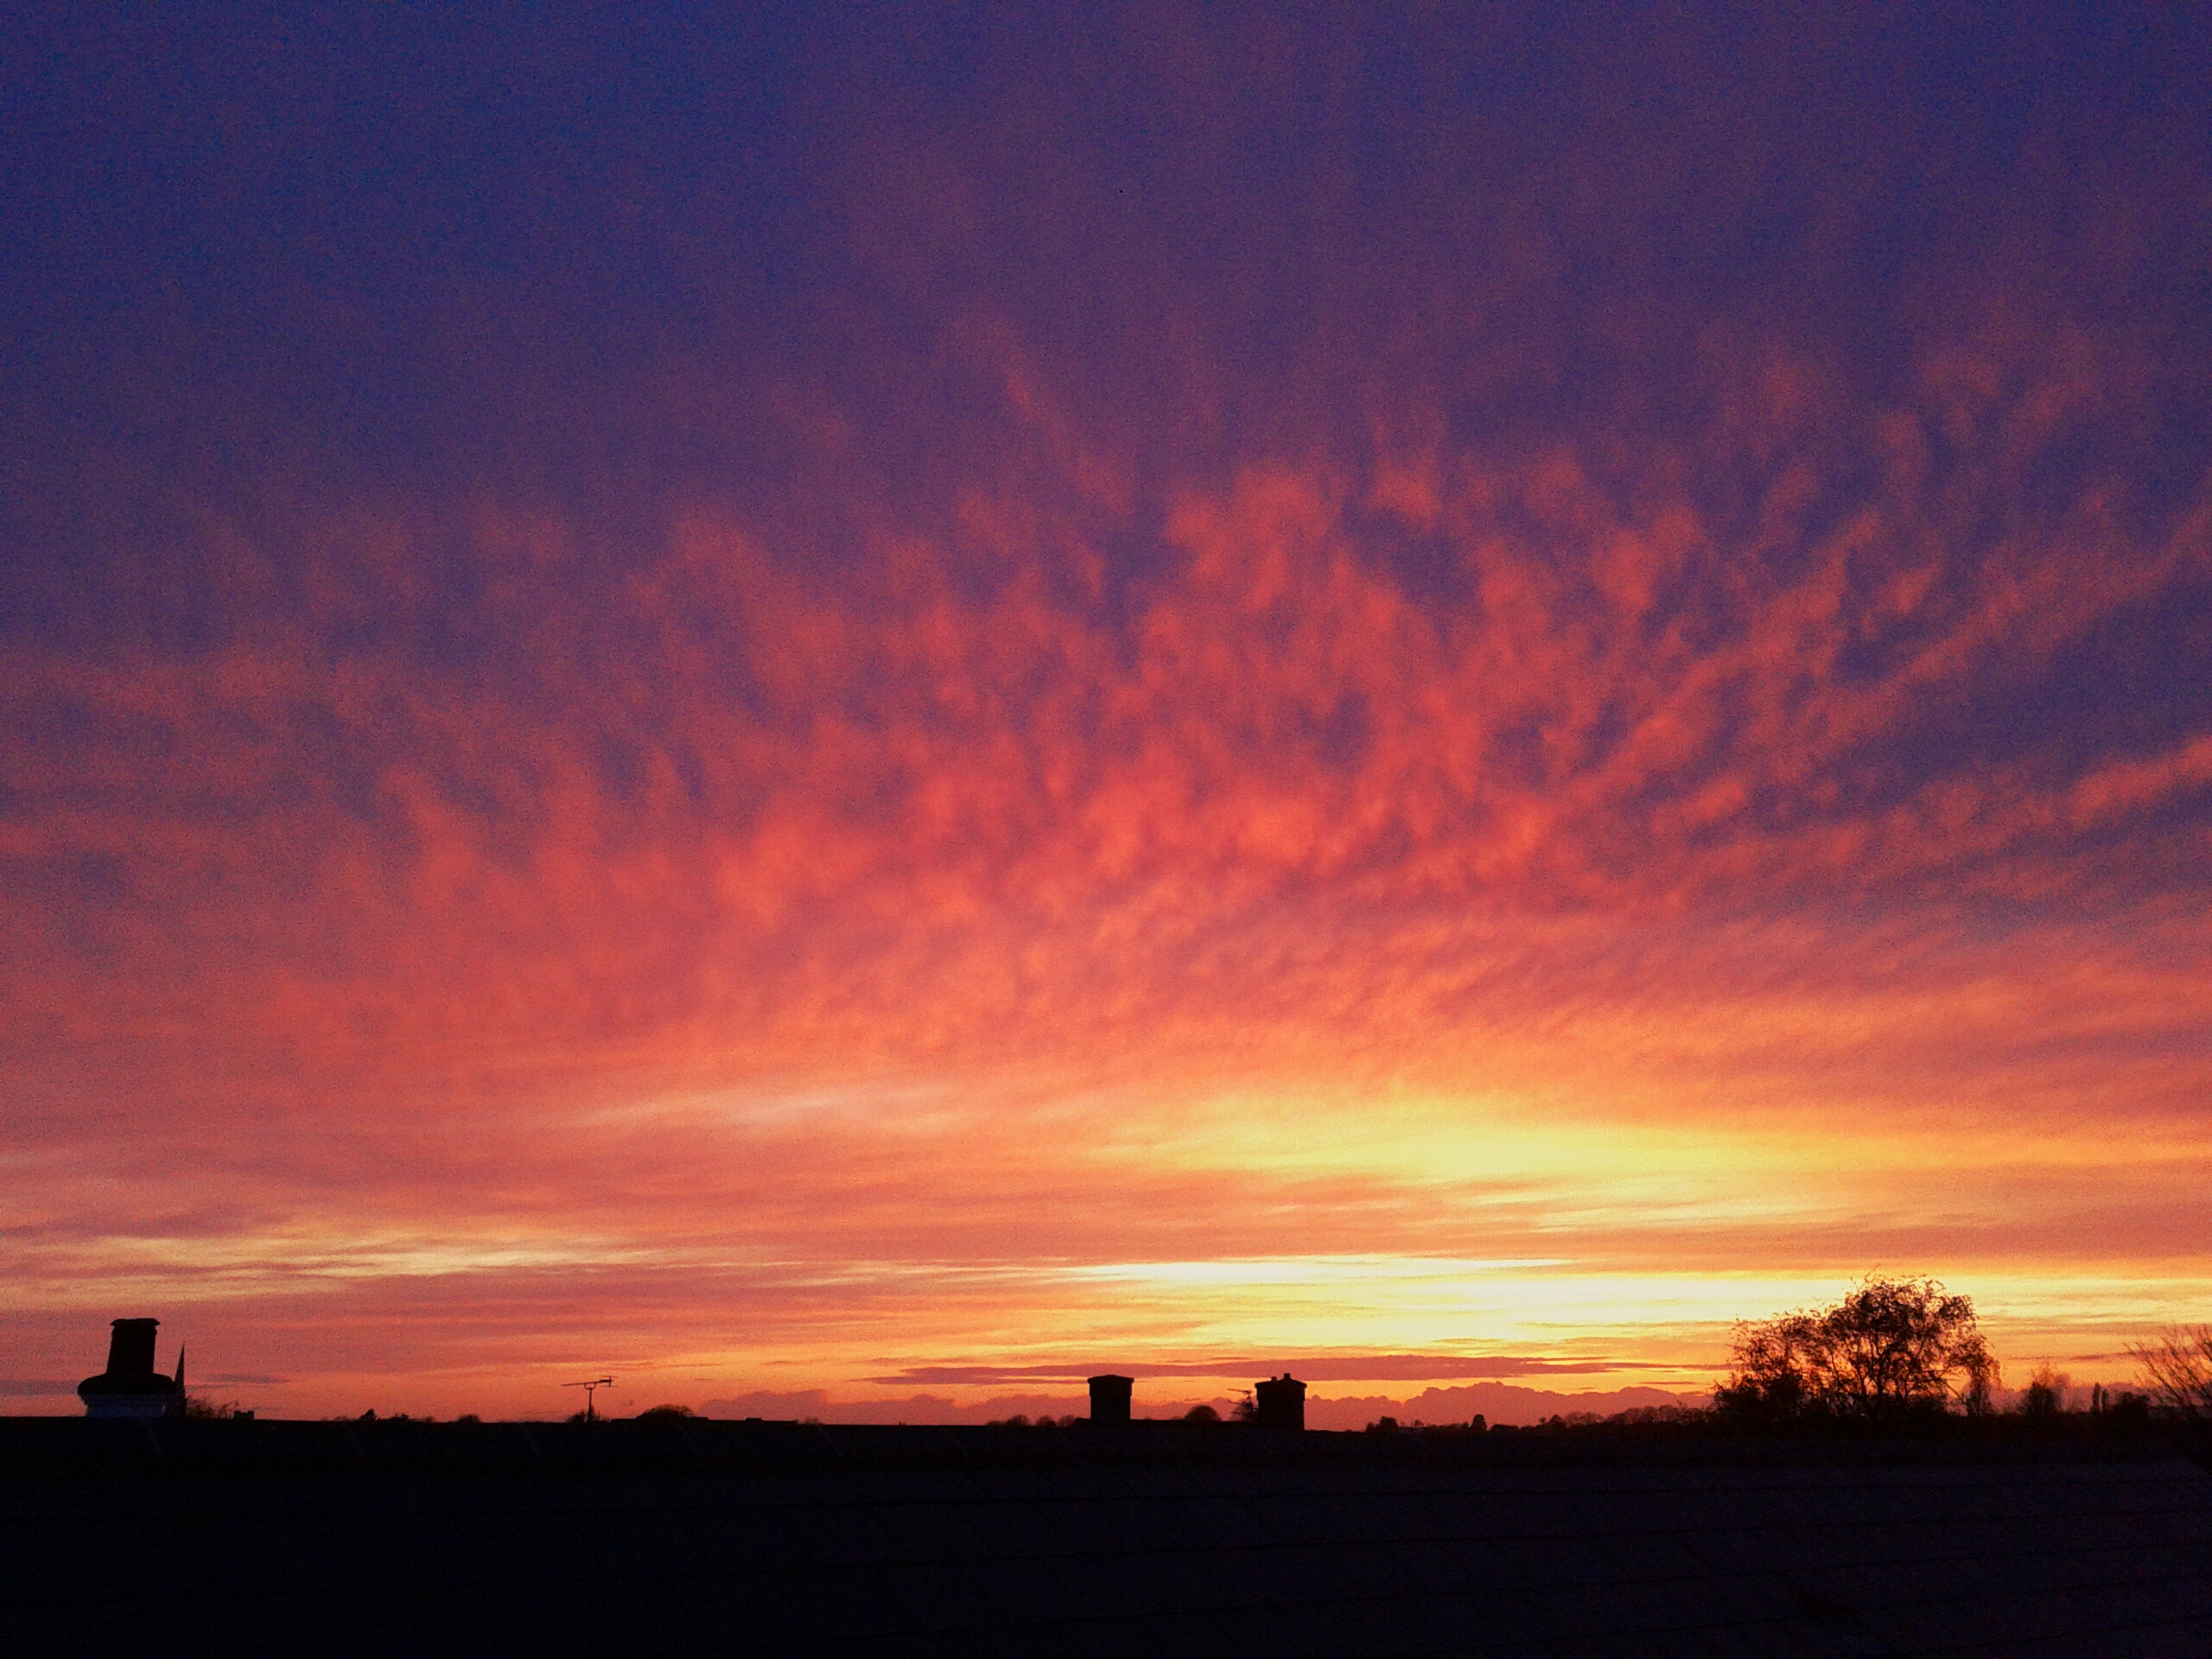
horizon, silhouette, cloud, sky, sunrise, sunset, cloudy, morning, dawn, atmosphere, dusk, evening, clouds, day, afterglow, red sky at morning